Minoru 3D Webcam

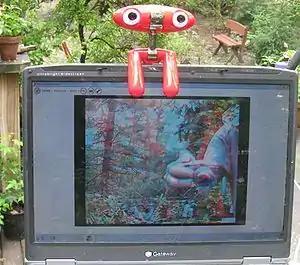
The webcam in action

The Minoru 3D Webcam is a stereoscopic webcam produced by Promotion and Display Technology of Salford, Greater Manchester. Released in January 2009, it won the "Fans' Favorite" award at the Consumer Electronics Show, in Las Vegas. According to the company, it is the "world's first consumer 3D-webcam." It was designed by David Holder.